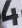
Number: 4